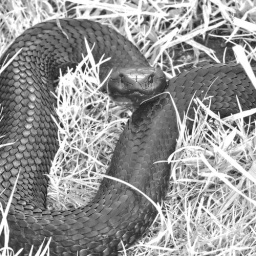
black tiger snake lying in green grass.